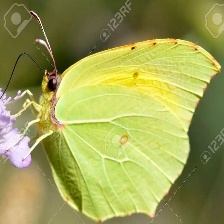
Species: CLEOPATRA
Butterfly family (ImageNet category): sulphur_butterfly